Zamfara River

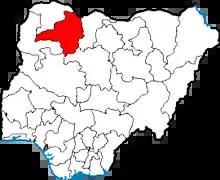
The Zamfara State, in which the Zamfara River originates.

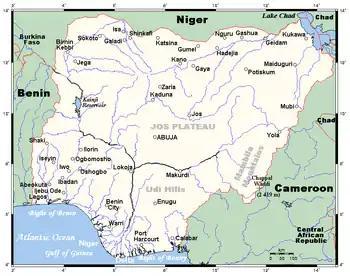
Map showing the major rivers of Nigeria.

The Zamfara River is a river in the northern part of Nigeria. Originating in Zamfara State, it runs west into Kebbi State where it joins with the Sokoto River some southwest of Birnin Kebbi.